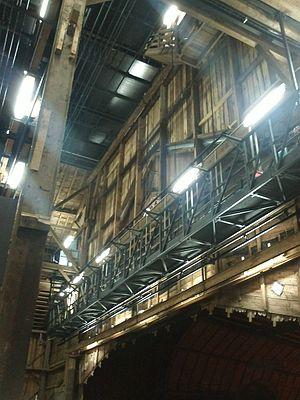
Théâtre du Peuple (Classé) This building is indexed in the Base Mérimée, a database of architectural heritage maintained by the French Ministry of Culture,
Le théâtre du Peuple, situé à Bussang dans les Vosges, a été créé en 1895 par Maurice Pottecher.
Dans un théâtre à l'italienne, la cage de scène désigne la partie construite face à la salle de spectacle. Elle comporte verticalement trois zones :